Alessandro (footballer, born 1977)

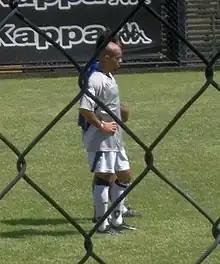
Alessandro in January 2008

Alessandro da Conceição Pinto (born 21 September 1977 in Campos dos Goytacazes), better known as just Alessandro, is a Brazilian footballer who plays for Operário as a right back.